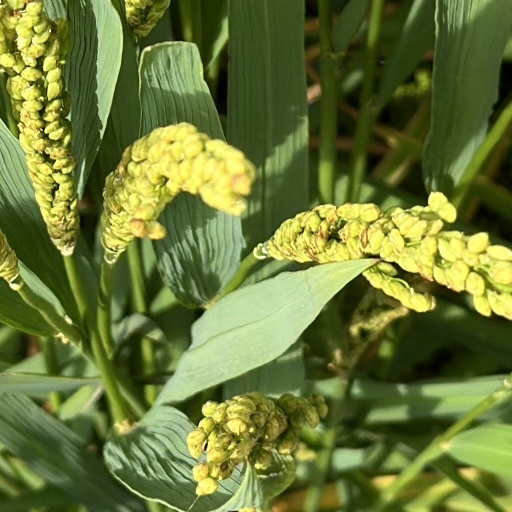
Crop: rice